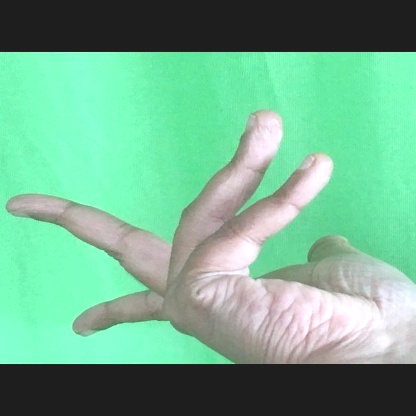
Mudra: Alapadmam